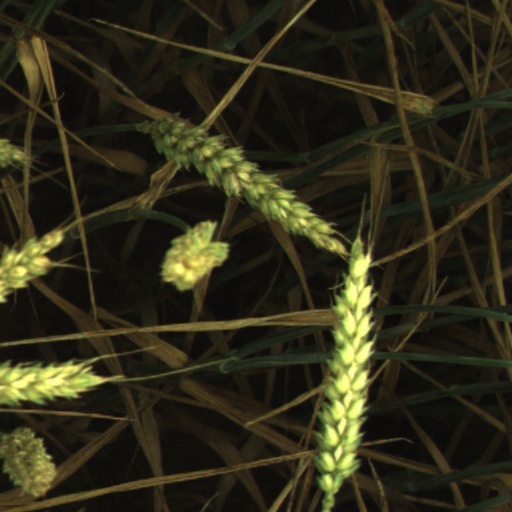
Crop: wheat